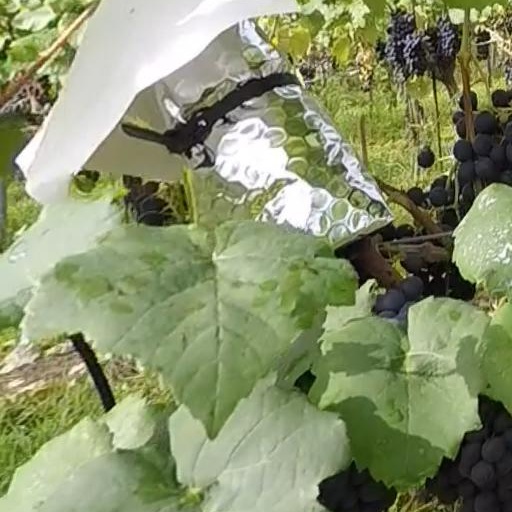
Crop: grape